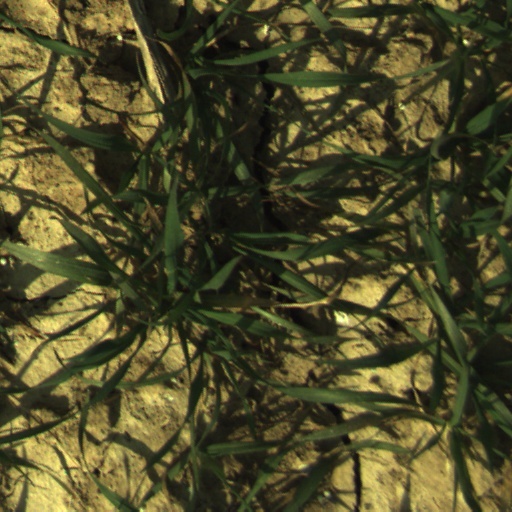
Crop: wheat